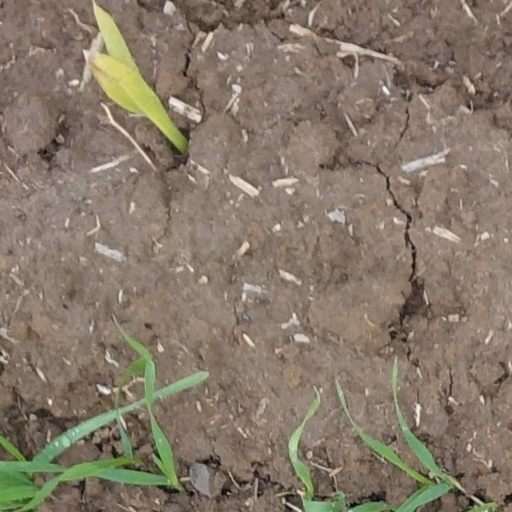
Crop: wheat